R & R Studios

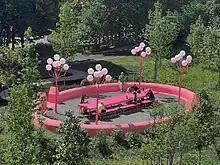
"The Home We Share" (Forget-Me-Nor), Princeton University, New Jersey.

R&R Studios is a Miami-based design collective established by architects and artists Roberto Behar and Rosario Marquardt.